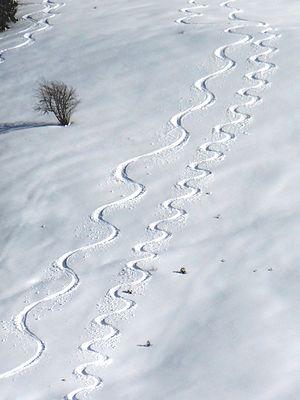
Traces de ski (godille) de randonnée, sinueuses, dans la neige profonde
La sinuosité, ou coefficient de sinuosité, ou indice de sinuosité, d’une courbe continûment dérivable comportant au moins un point d'inflexion est le rapport entre la longueur curviligne et la distance entre les points extrêmes du tracé. Cette grandeur sans dimension est obtenue par le rapport suivant :